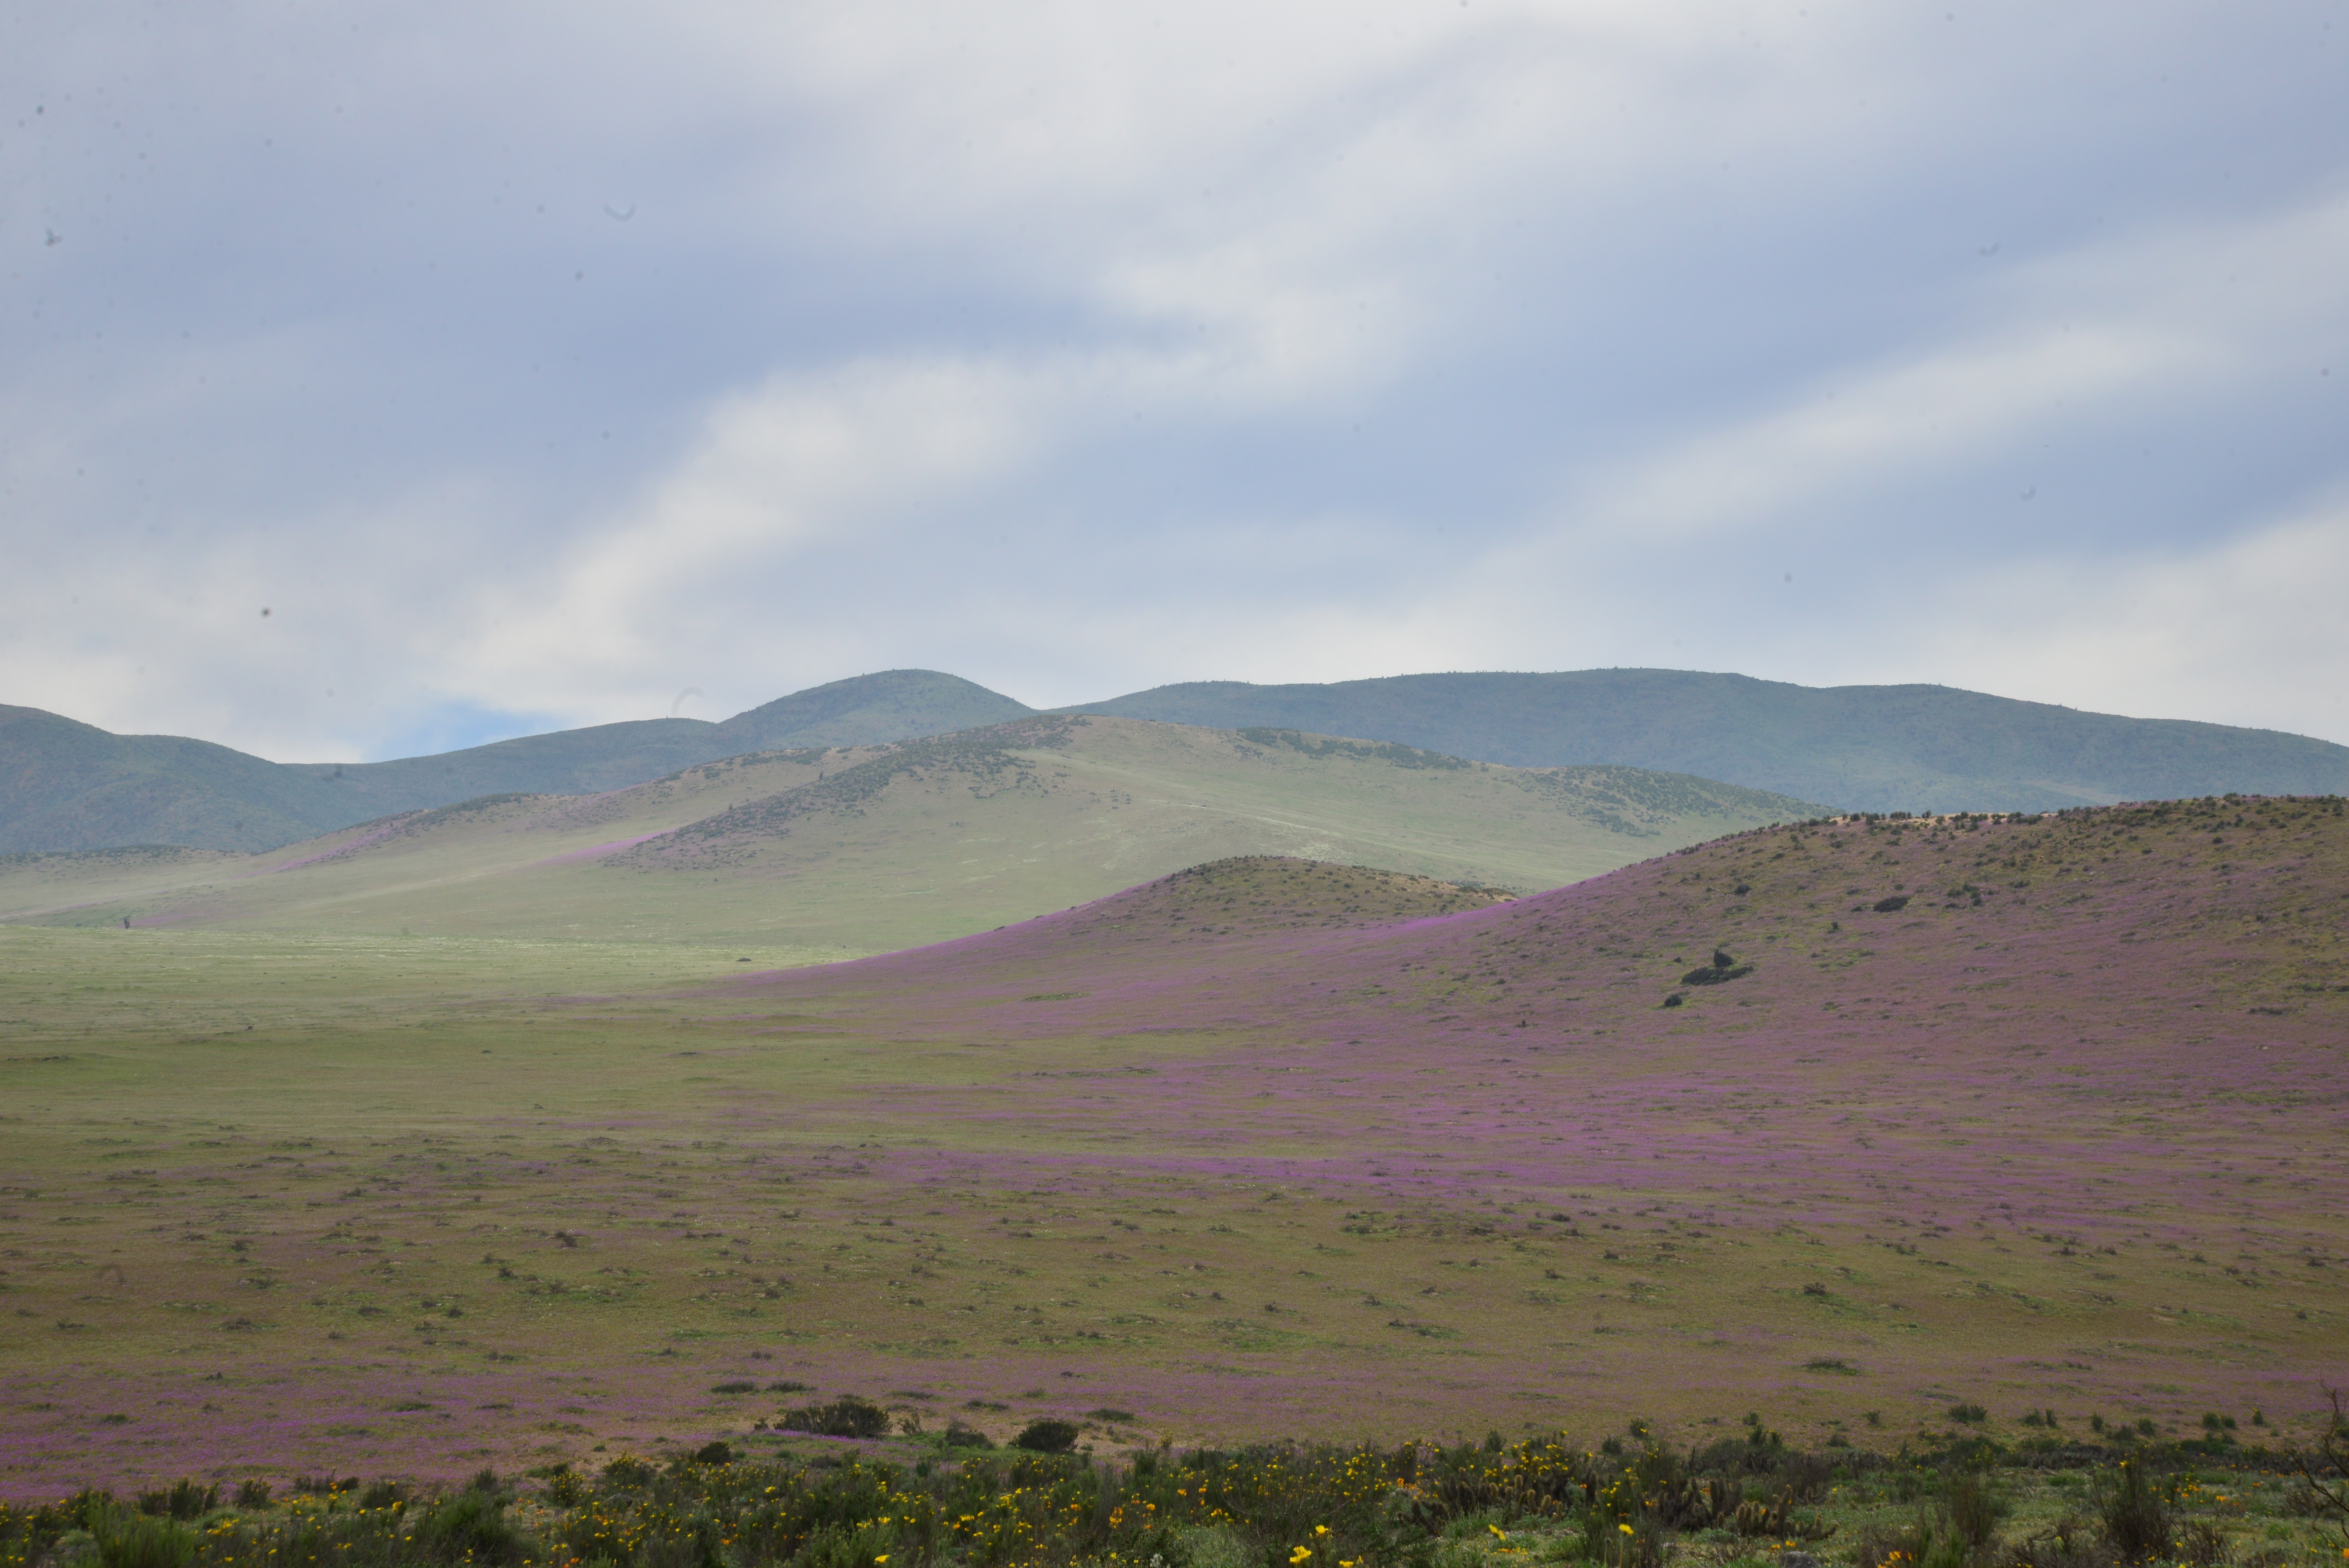
landscape, nature, wilderness, mountain, cloud, meadow, prairie, hill, desert, flower, purple, lake, valley, highland, ridge, plain, flowers, hills, grassland, plateau, fell, habitat, loch, ecosystem, steppe, violet flower, rural area, landform, desert flower, natural environment, geographical feature, atmospheric phenomenon, mountainous landforms, flowering desert